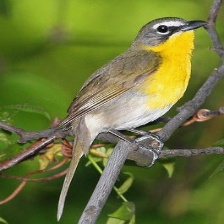
Species: YELLOW BREASTED CHAT
Scientific name: ICTERIA VIRENS